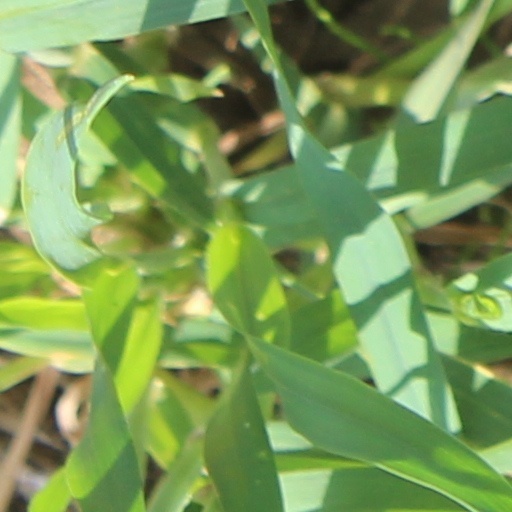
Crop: wheat